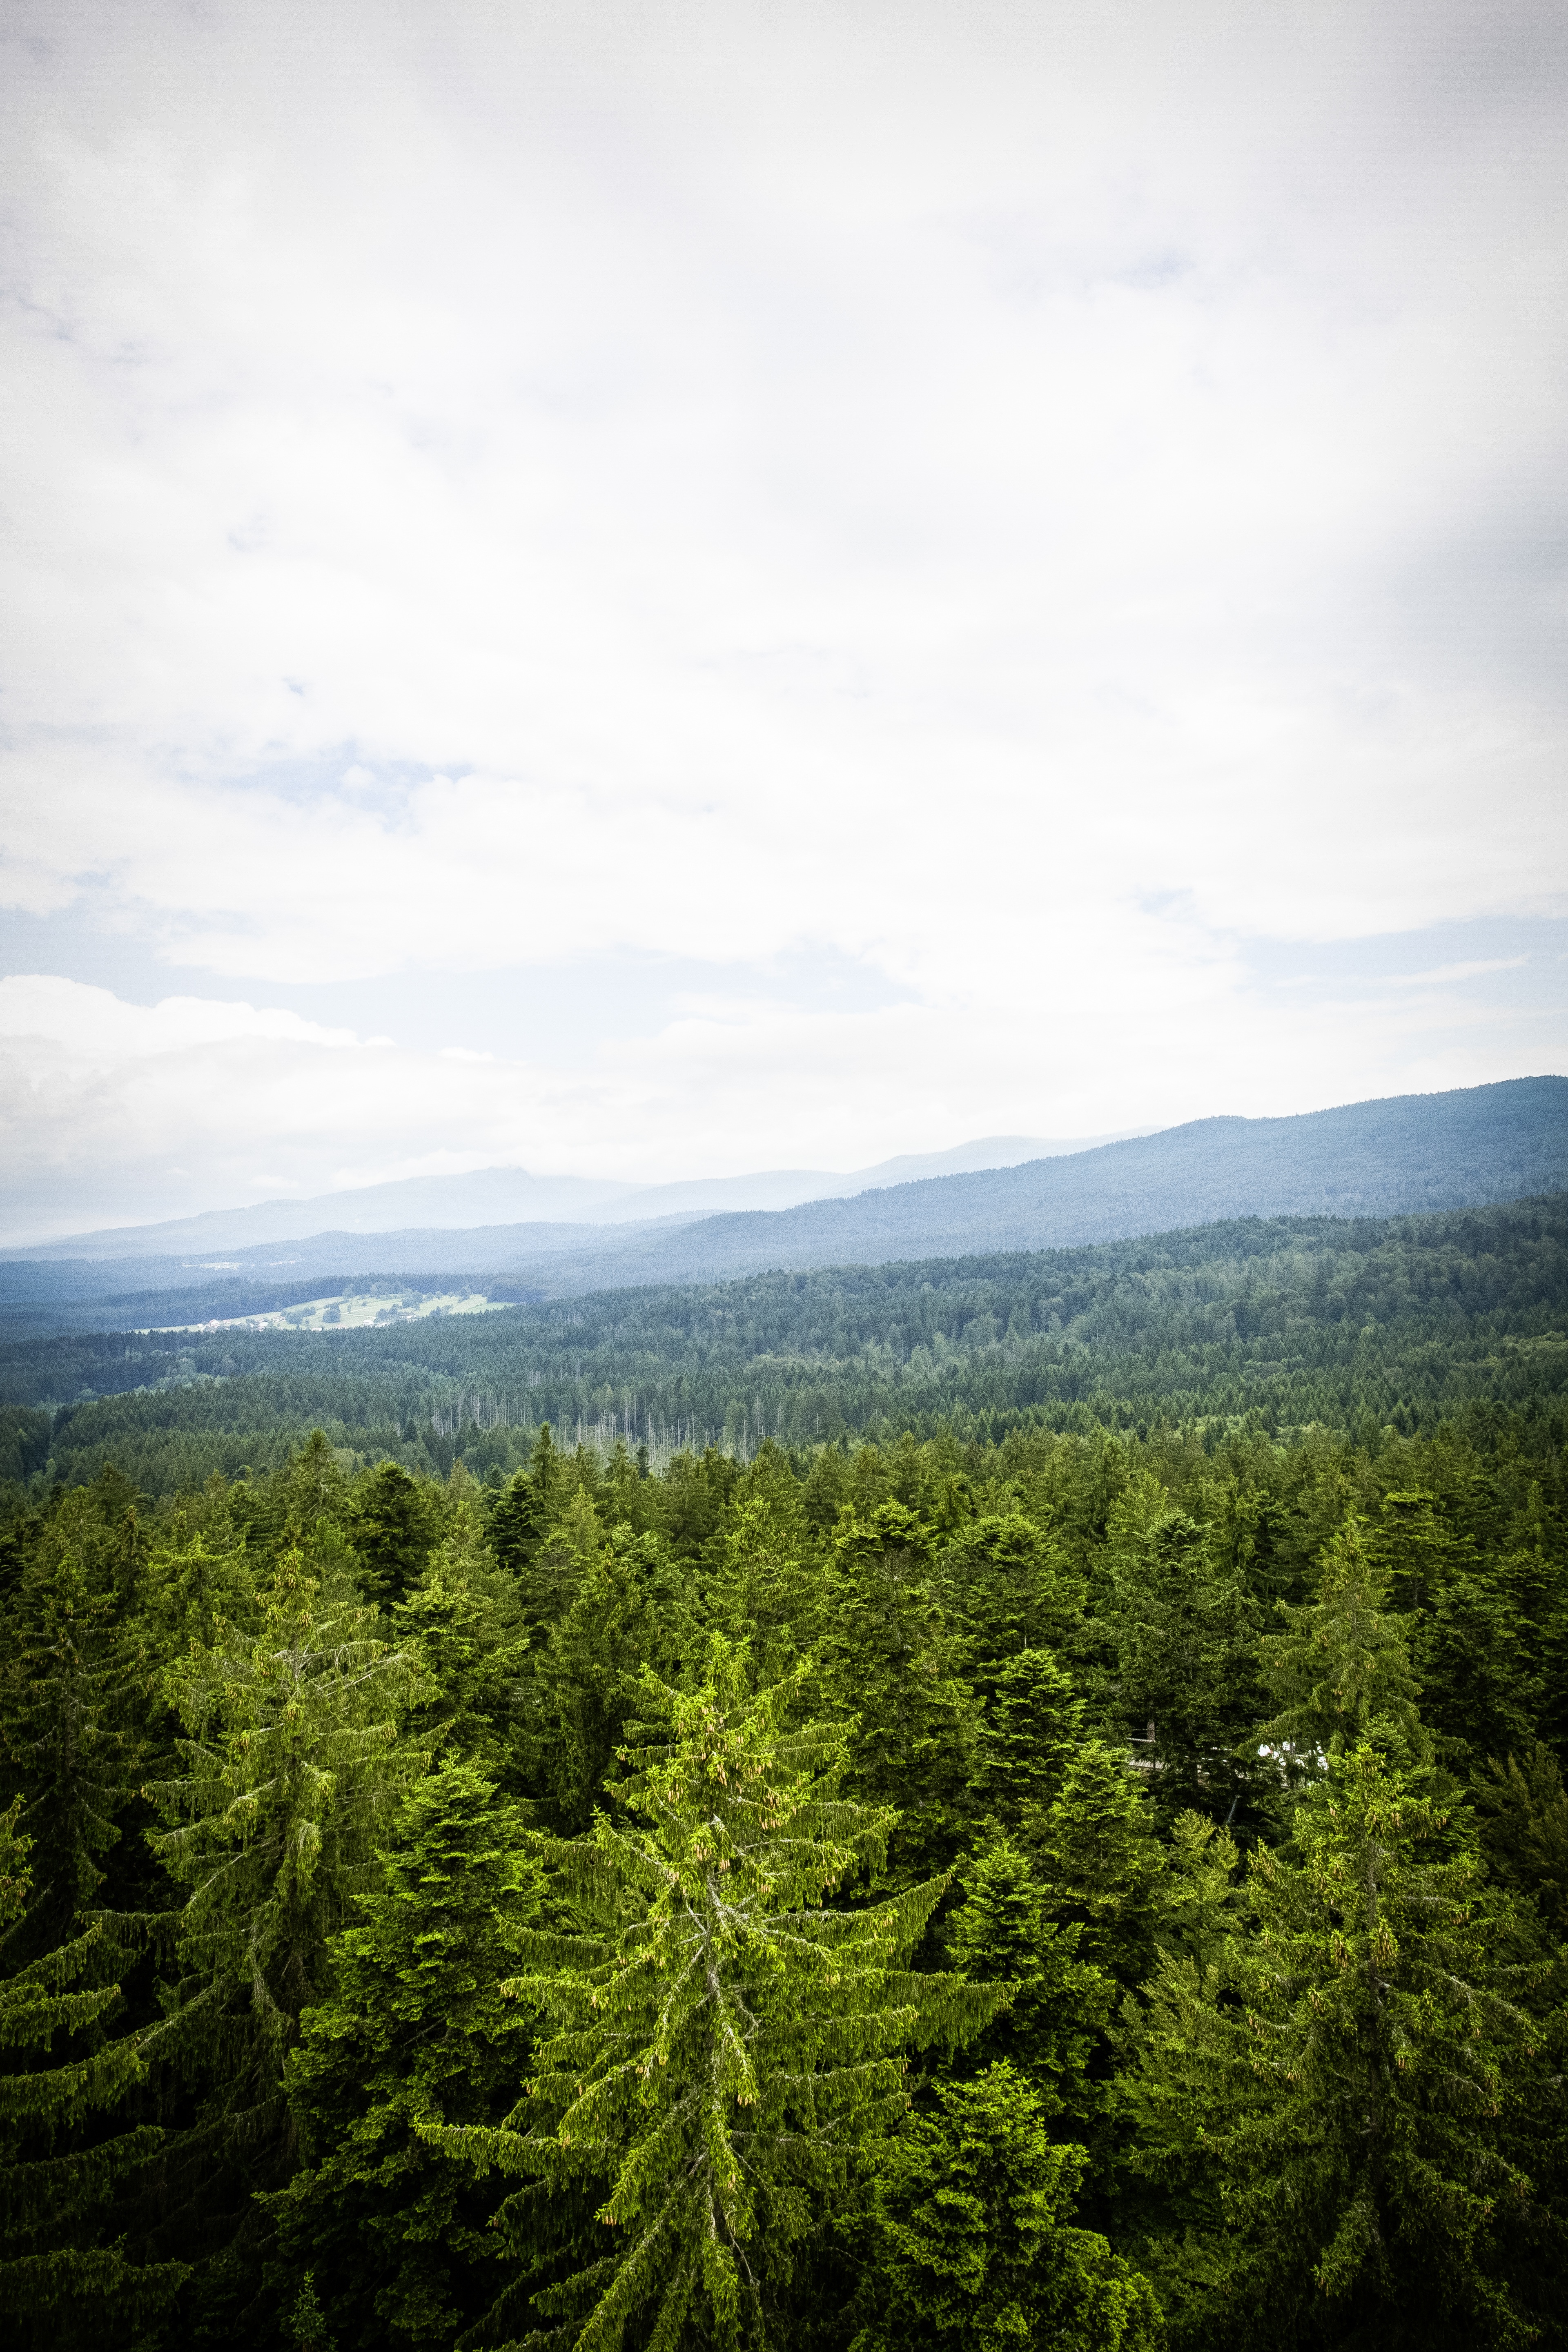
landscape, tree, nature, forest, grass, rock, wilderness, mountain, cloud, plant, sky, mist, hiking, meadow, sunlight, morning, leaf, hill, view, mountain range, green, holiday, tourism, leisure, ridge, summit, mountaineering, trees, places of interest, fields, expedition, mountains, plateau, woodland, habitat, viewpoint, ecosystem, destination, more, rural area, distant view, foresight, nature park, bavarian forest, great arber, natural environment, geographical feature, atmospheric phenomenon, woody plant, mountainous landforms